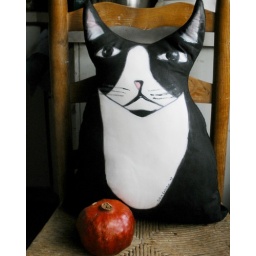
hand painted animal pillow by tobin eckian